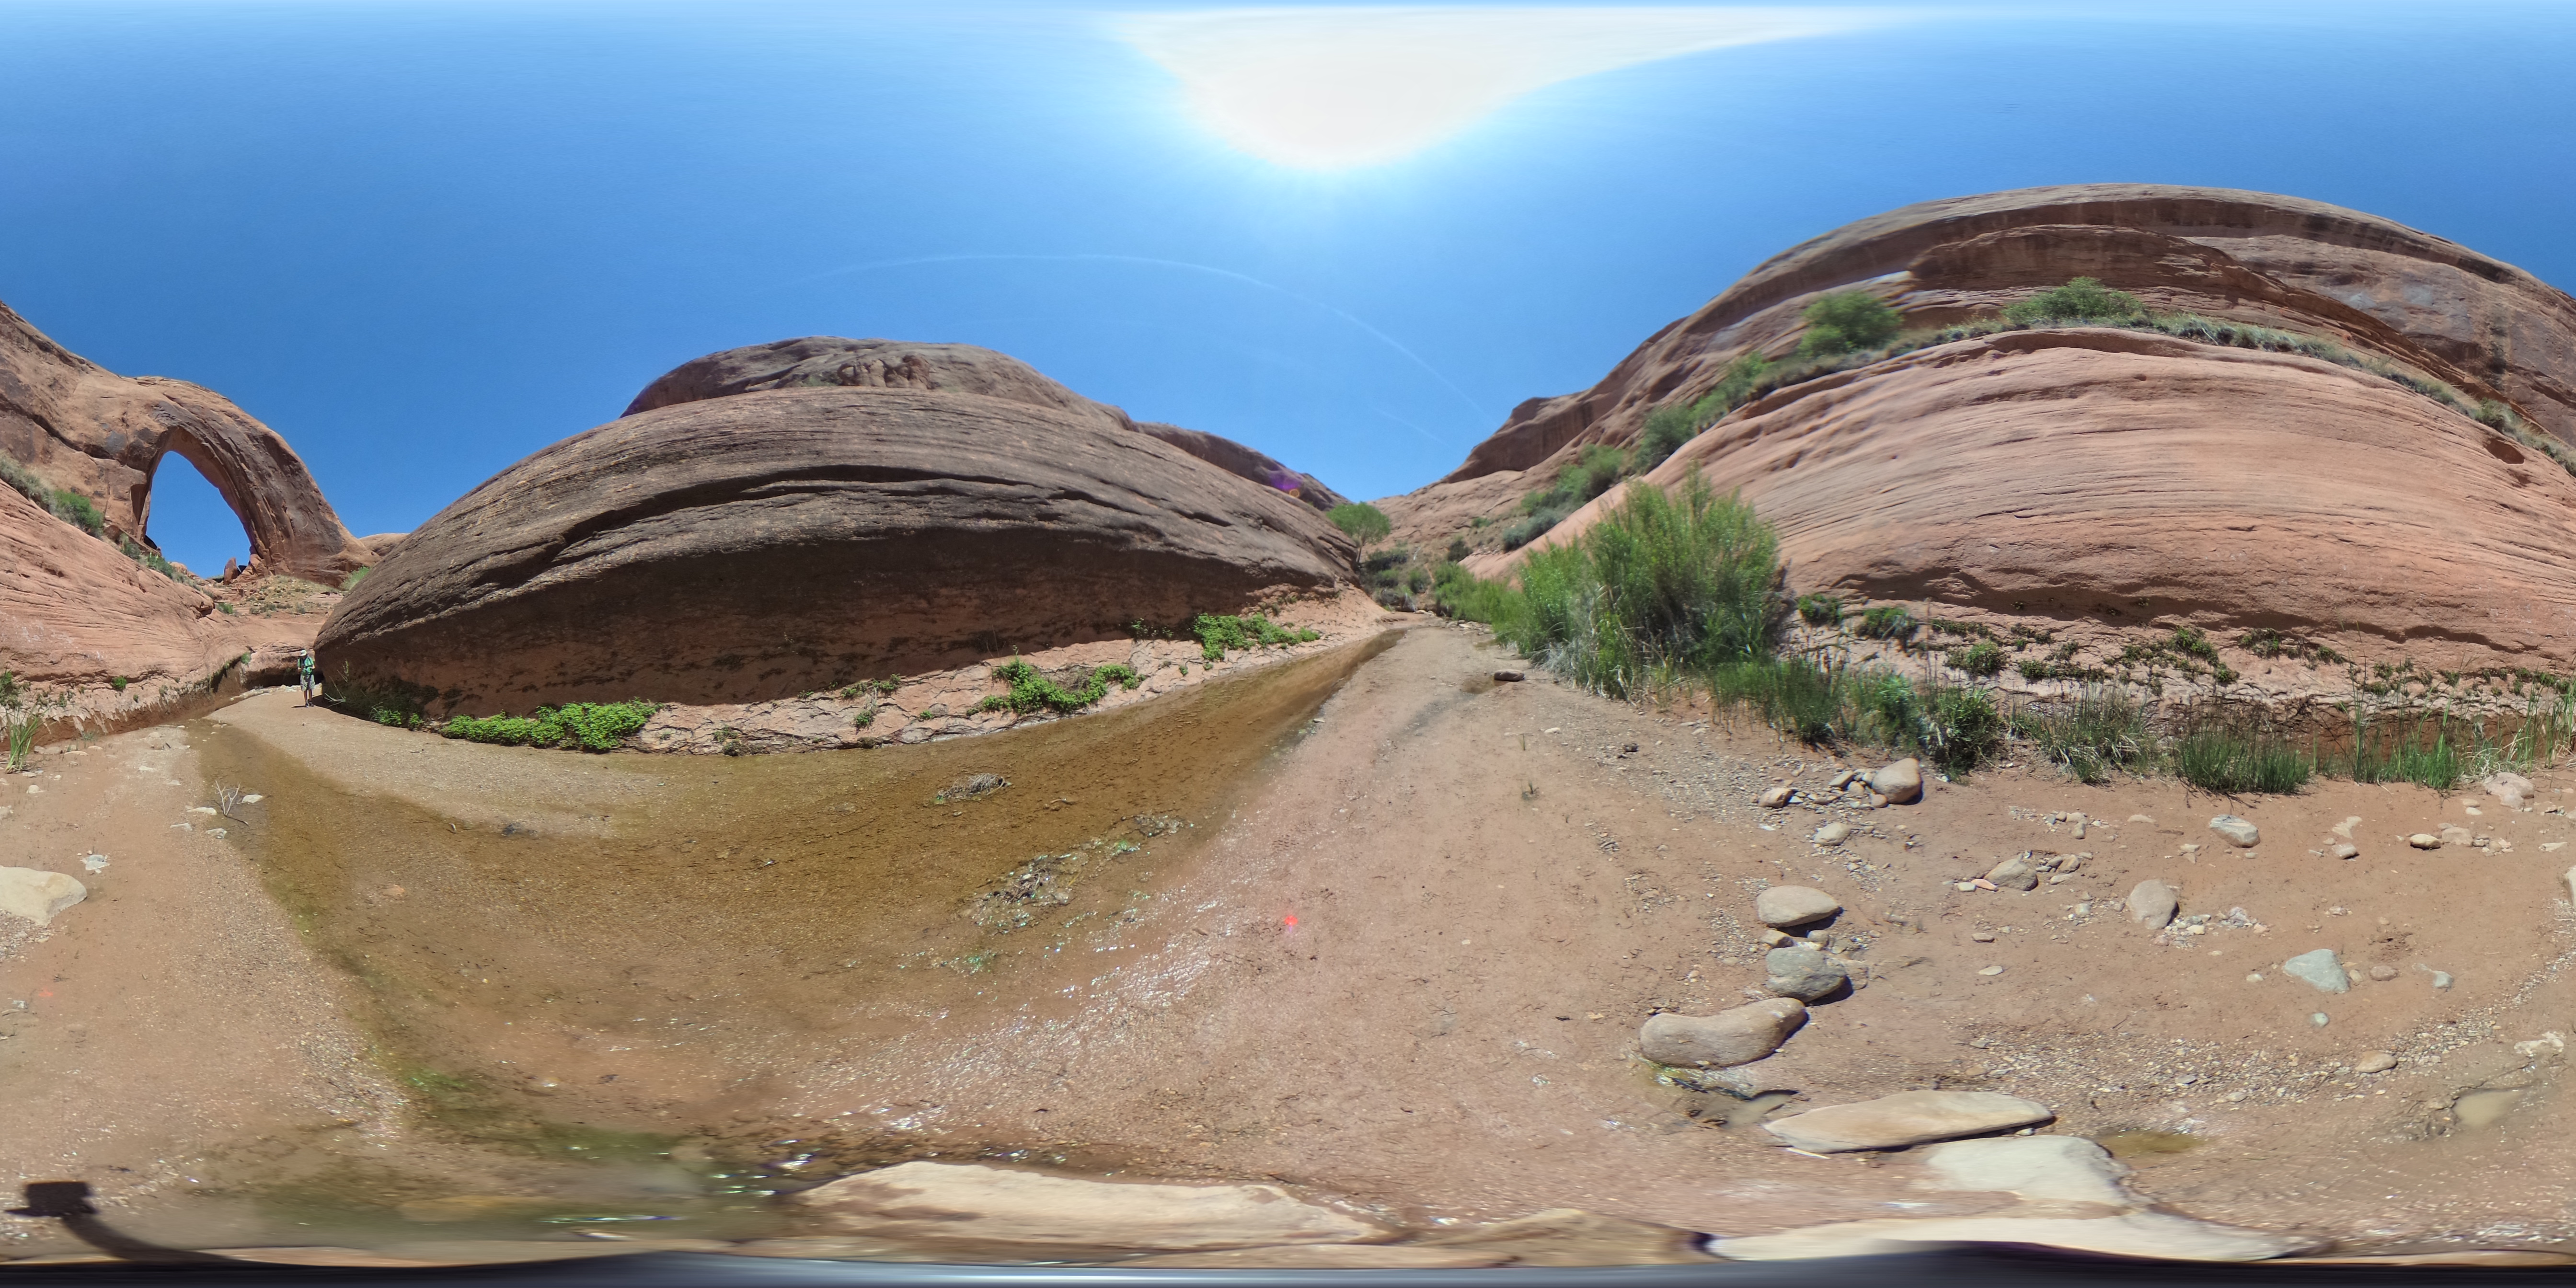
landscape, sand, rock, valley, formation, terrain, material, geology, badlands, plateau, wadi, equirectangular, ricohthetas, willowgulch, brokenbowarch